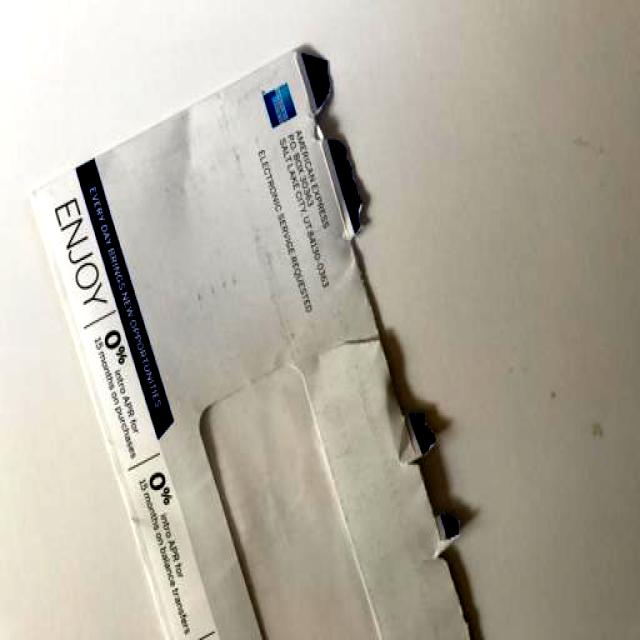
Label: Paper